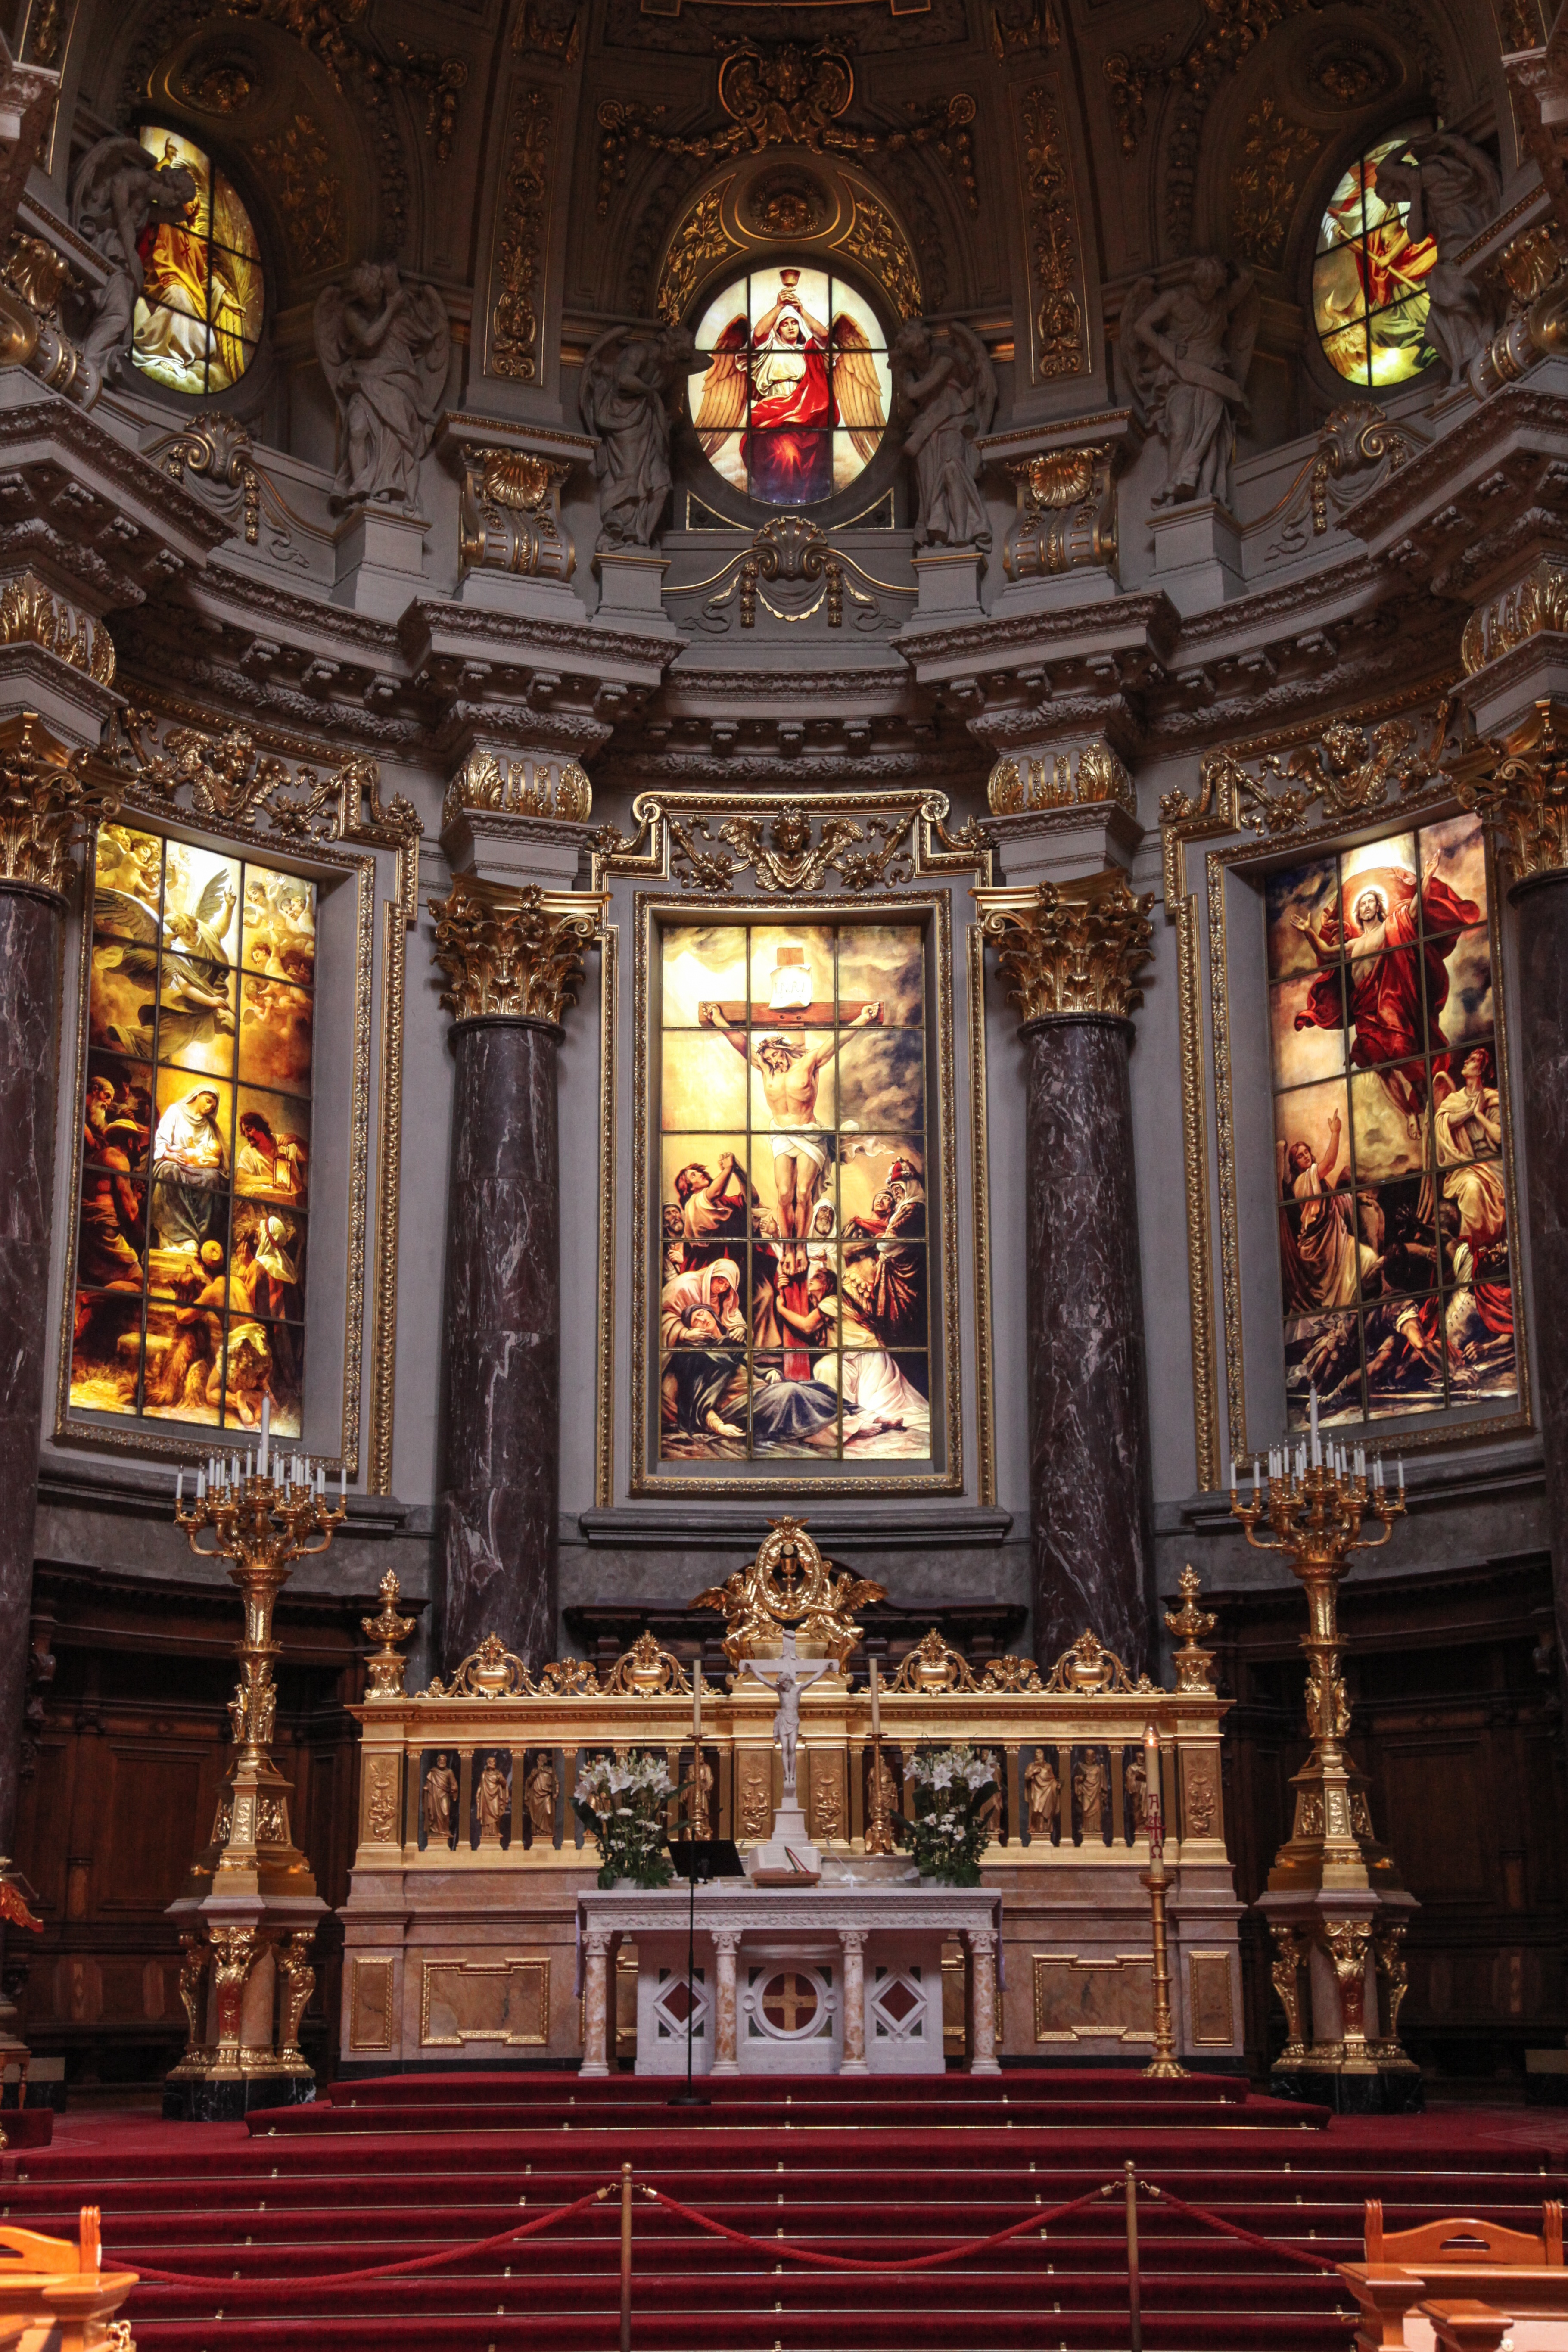
architecture, sky, building, old, city, stone, cityscape, travel, europe, ceiling, tower, religion, ancient, landmark, church, cathedral, chapel, historic, tourism, place of worship, circle, religious, catholic, medieval, altar, saint, jesus, prayer, berlin, culture, beautiful, center, history, christianity, holiness, holy, famous, heritage, historical, basilica, dom, destination, catholicism